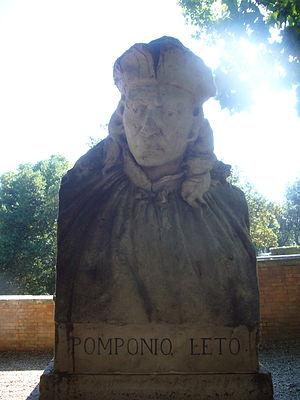
Giulio Pomponio Leto est un humaniste italien du XVᵉ siècle.